Derrick Deese

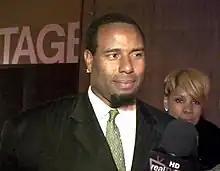
Deese interviewed in 2010; his wife Felicia is in the background

Derrick Lynn Deese (born May 17, 1970) is an American former professional football player who was an offensive tackle in the National Football League (NFL). He played college football for the USC Trojans. Deese won a Super Bowl with the San Francisco 49ers. He became a co-host for a radio show on Fox Sports Radio weekends from 9am to 1pm Pacific Time.